Teodoro Fernández

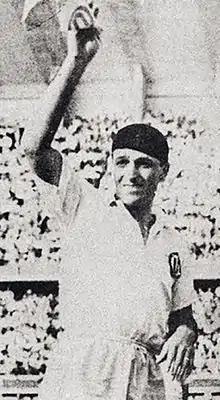
Fernandez in his last professional match with Universitario de Deportes in 1953

Lolo was the seventh of Raymunda Meyzán and Tomas Fernández's eight children. He learned to play football in primary school and was soon picked up by local club Huracán de Hualcará where he immediately stood out. At the age of 16, his parents sent him to Lima to continue his studies. Lolo stayed with his brother Arturo Fernandez who was the goalkeeper for Ciclista Lima. When Arturo transferred to first-division Universitario de Deportes, he brought Lolo along to play a bit of football in training and introduced him to the club's president, former 1930 World Cup player Placido Galindo, who decided to sign him. Lolo would remain with the club during his 22 years as a professional footballer.